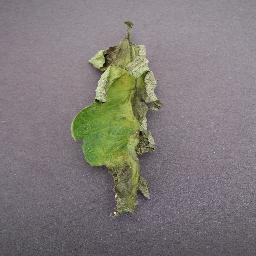
Label: Tomato___Late_blight